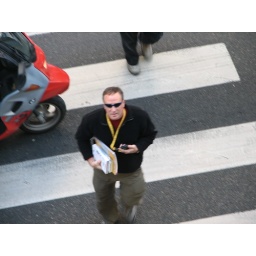
JC walking across the street in Madrid after parking the car